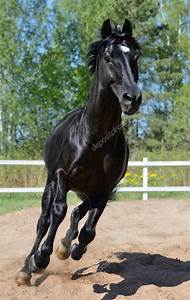
Label: horse